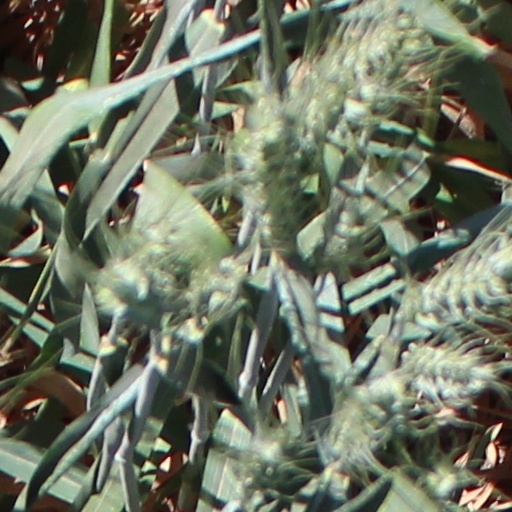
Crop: wheat